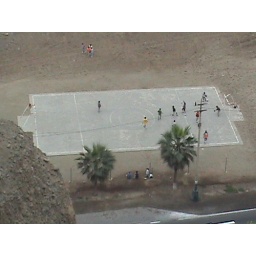
soccer field on the beach at Miraflores in Lima, Peru